U-12 Junior Soccer World Challenge

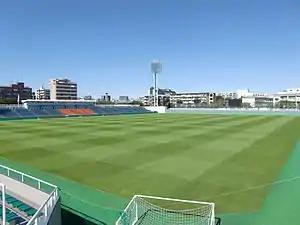

Qualifying J-League youth academies has been carried out from 2016 because the clubs wish to participate in the tournament has increased. Six teams from 15 teams that participated in the East Japan qualifying and three teams from the seven teams that participated in the West Japan qualifying has competed in this 2016 tournament.